Polypodium cambricum

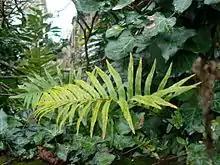
Frond showing broad base and pointed leaflets

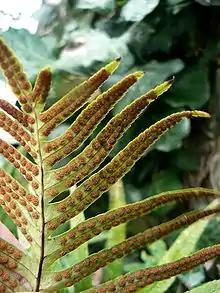
Sori under the leaf

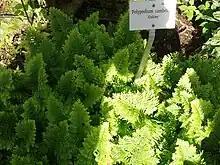
Example cultivar, 'Oakley'

Polypodium cambricum, the southern polypody, limestone polypody, or Welsh polypody, is a species of fern in the family Polypodiaceae, native to southern and western Europe where it grows on shady rocks, near the coasts of the Mediterranean Basin and in the mountains of Atlantic Europe. It is a spreading, terrestrial, deciduous fern growing to tall, with pinnate fronds. The sori are yellow in winter.